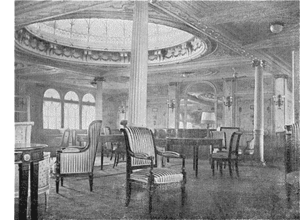
Salon de musique du Gallia en 1913
Georges Capgras, né à Joinville-le-Pont le 16 mai 1866 et mort à Paris le 5 août 1947, est un peintre français.
Le Gallia est un paquebot transatlantique français de la Compagnie de navigation Sud-Atlantique lancé en 1913. C'était un des plus grands navires construits avant la Première Guerre mondiale, mesurant 182 mètres, jaugeant 15 000 tonnes et ayant une vitesse de 18 nœuds. Transformé en transport de troupes pendant la Première Guerre mondiale, il fut torpillé et coulé en 1916 en Méditerranée par un sous-marin allemand, faisant 1 740 victimes.